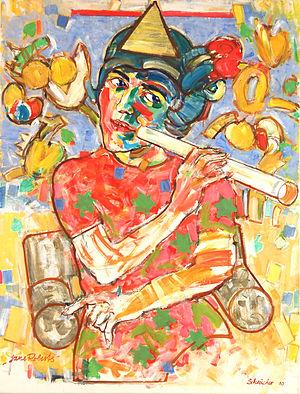
Jane Roberts est une auteur américaine, réputée pour avoir écrit une série de livres en état de transe. La publication de ces textes en a fait la figure prépondérante du phénomène du channeling et du New Age au XXᵉ siècle.